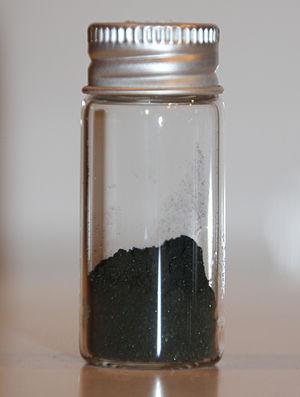
La safranine est un colorant rose utilisé dans la coloration de Gram à la place de la fuchsine.